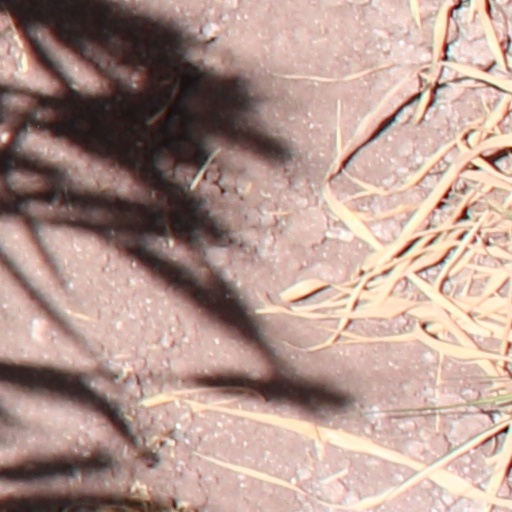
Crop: wheat